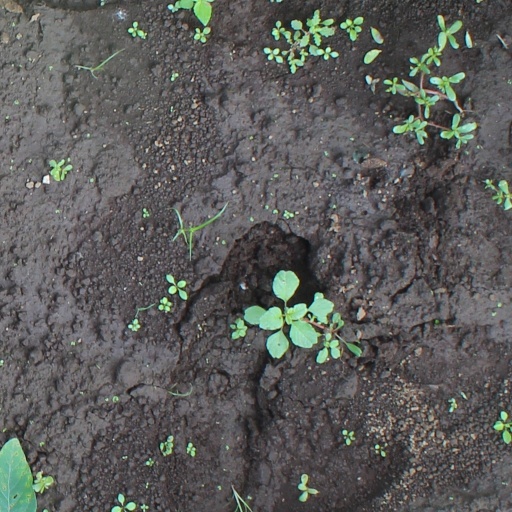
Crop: soybean